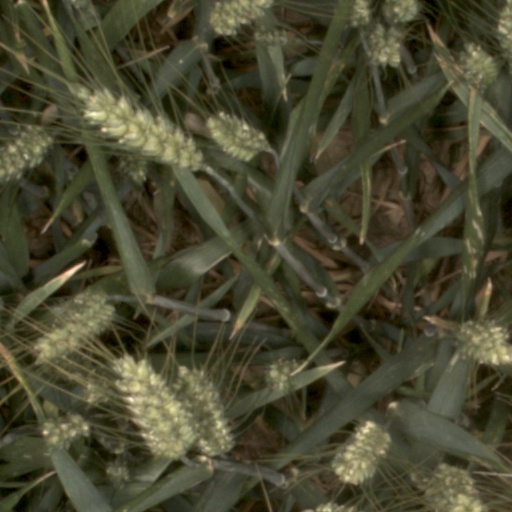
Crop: wheat